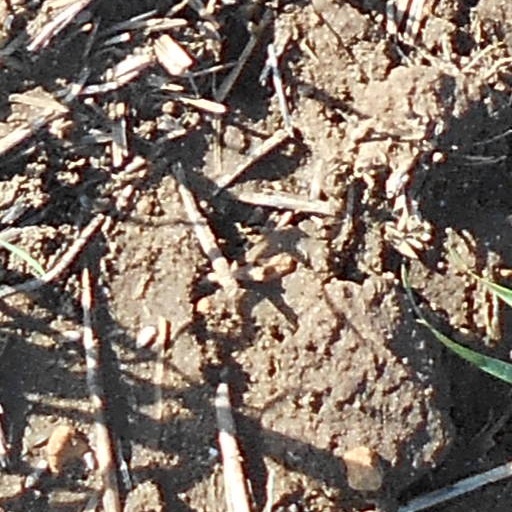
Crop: wheat